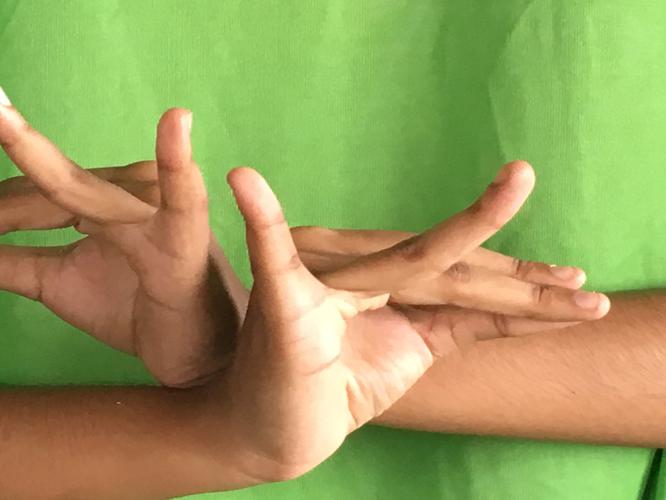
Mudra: Katakavardhana
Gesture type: double_hand